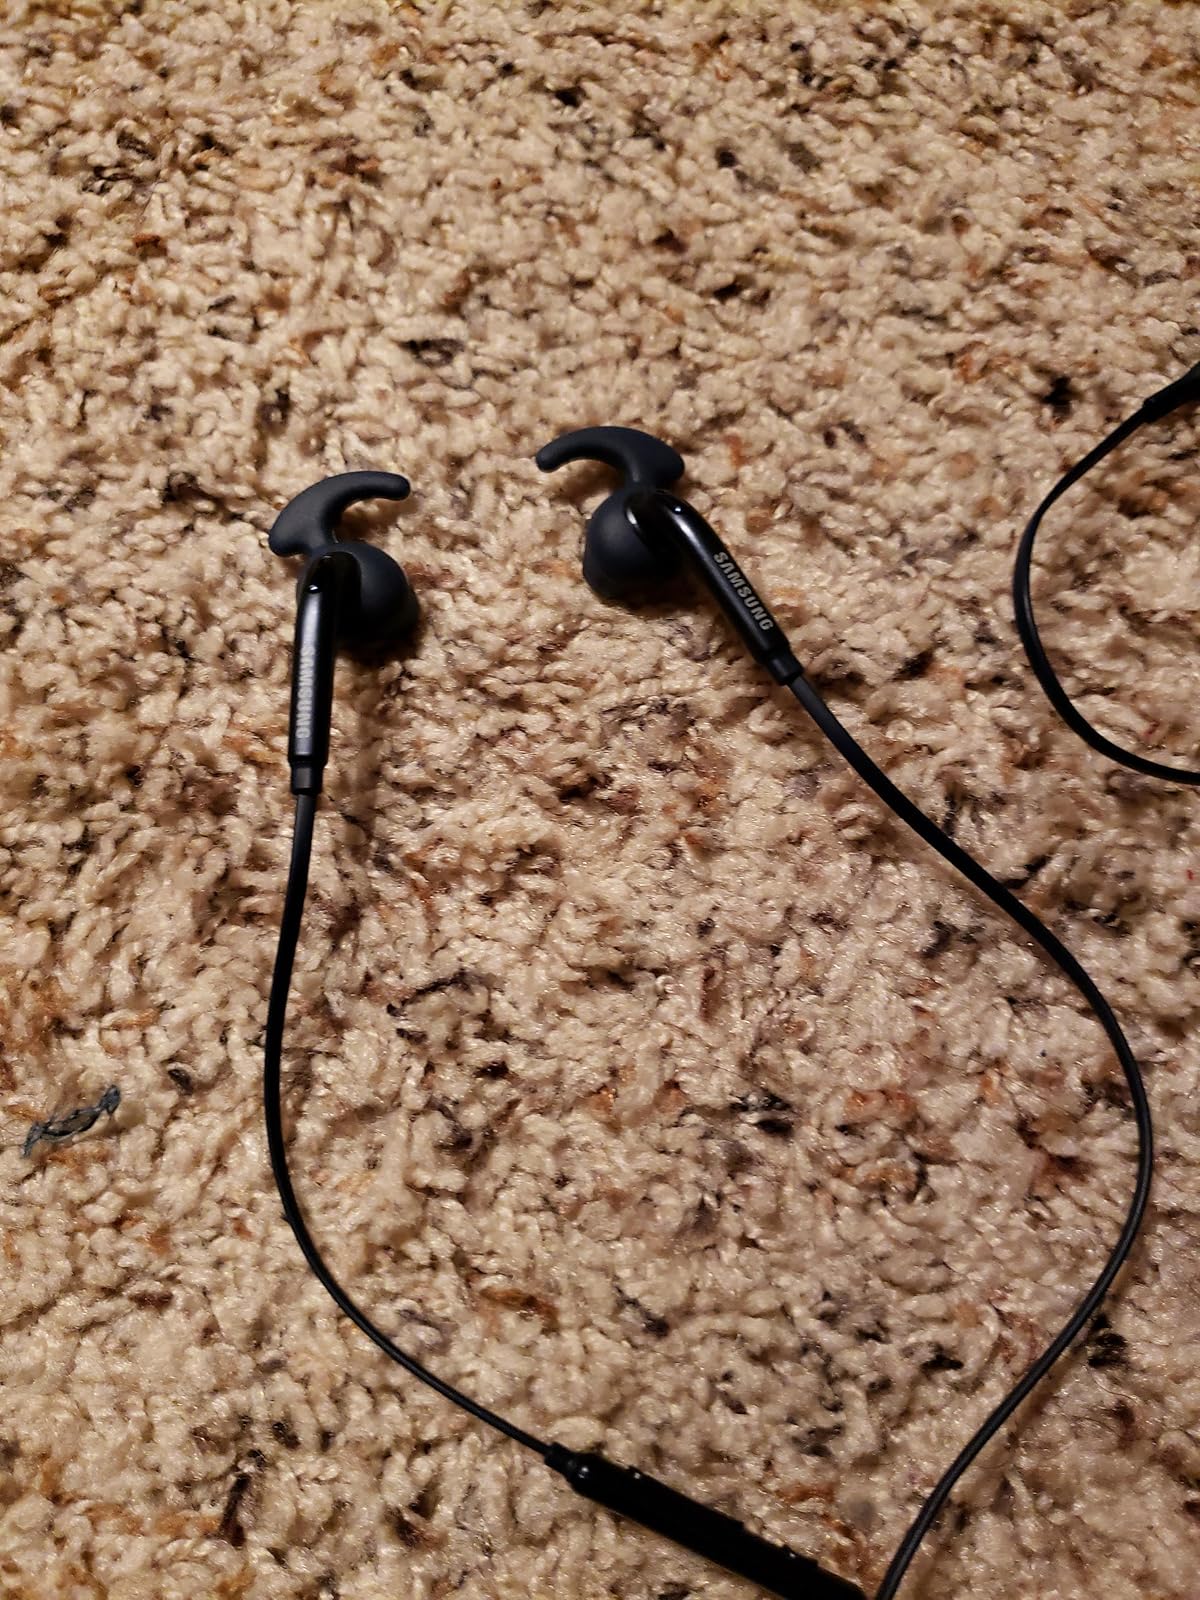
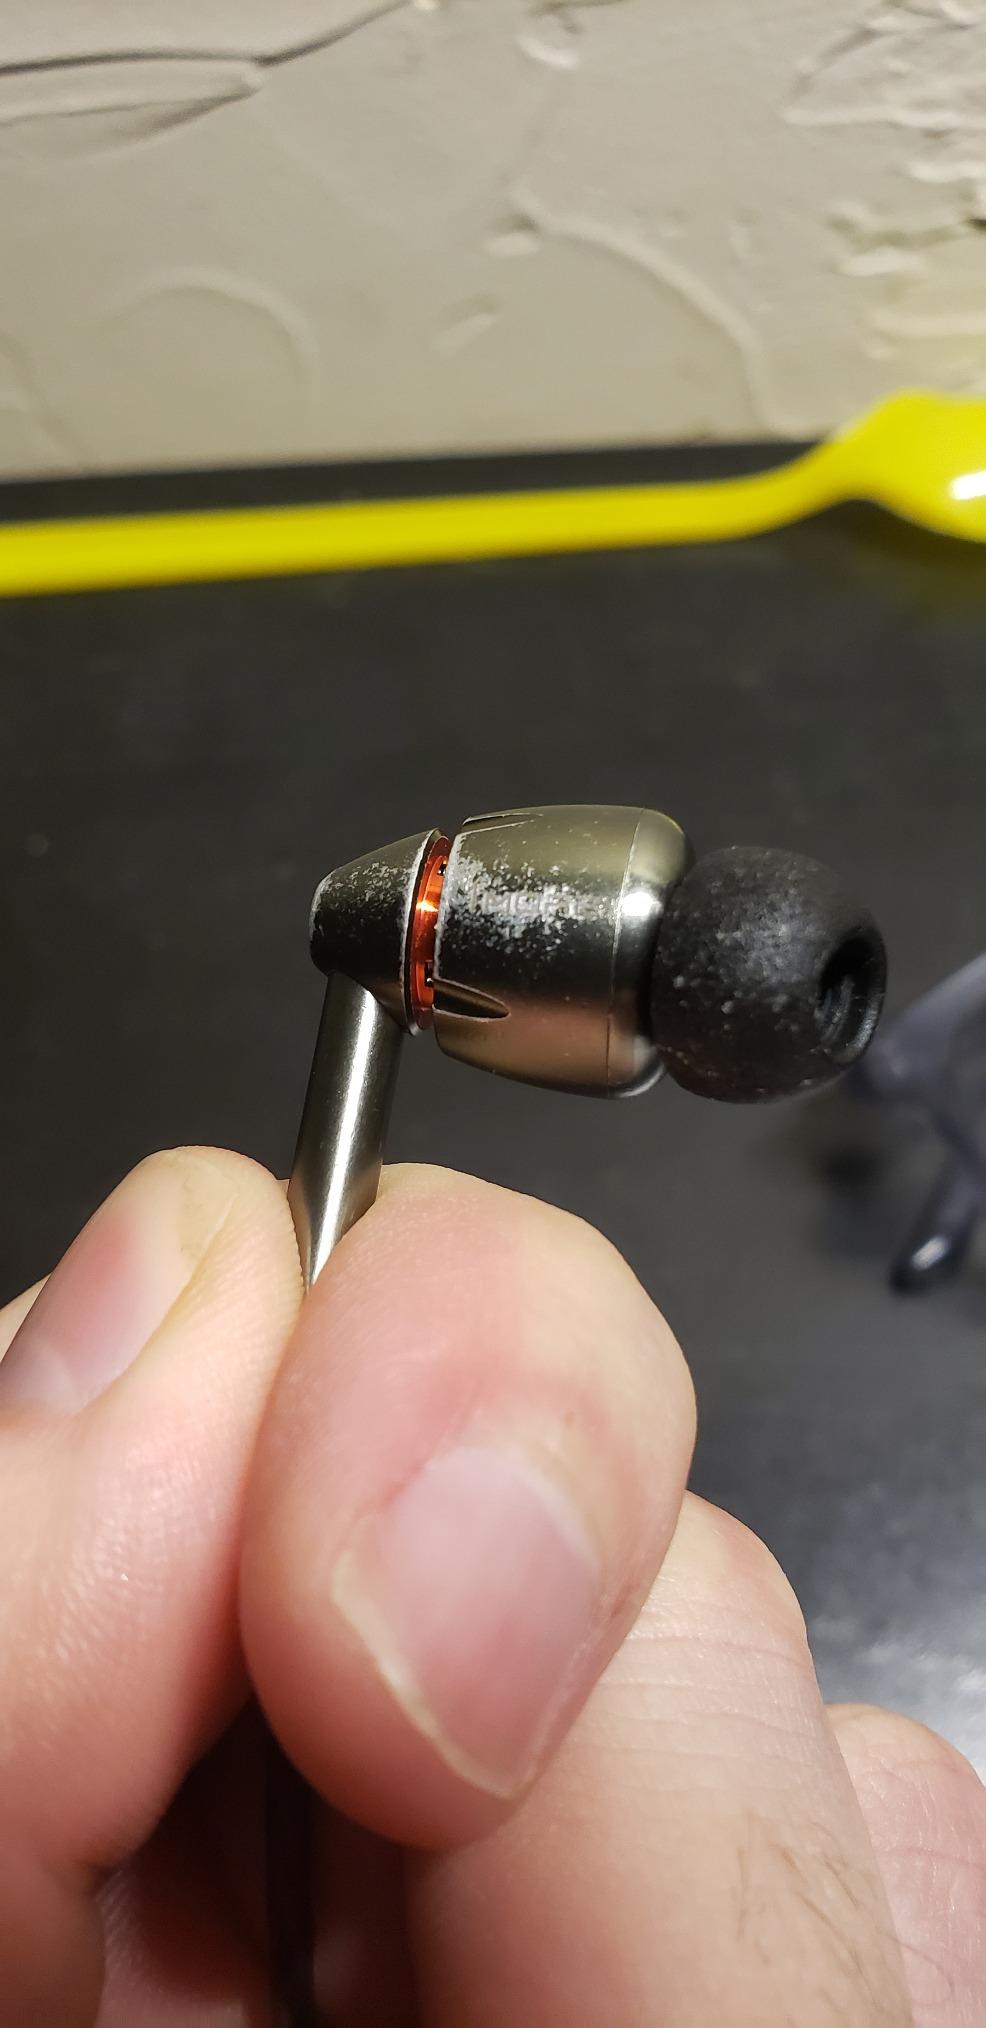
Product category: headphones
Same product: no